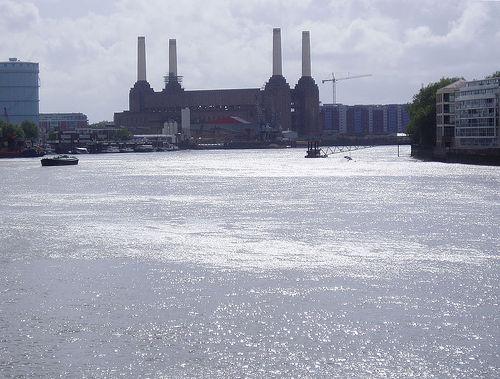
Weather: cloudy or overcast